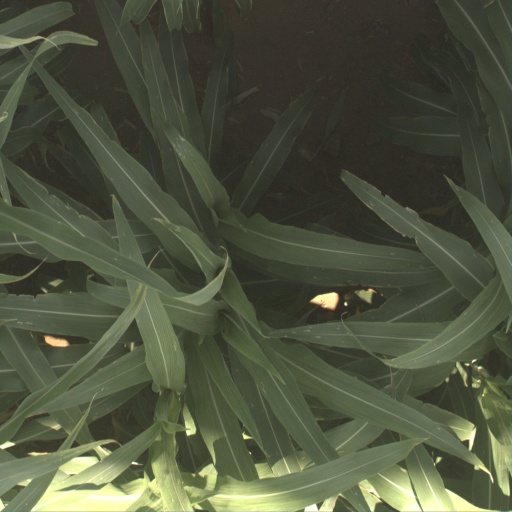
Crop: sorghum